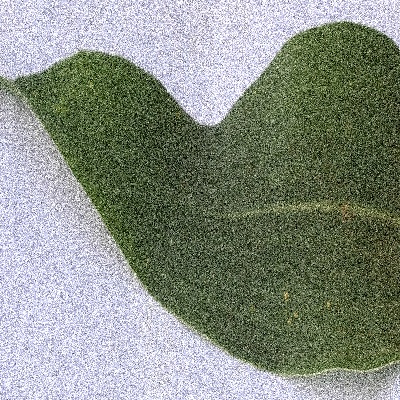
Label: Corn_(Maize)___Leaf_Spot